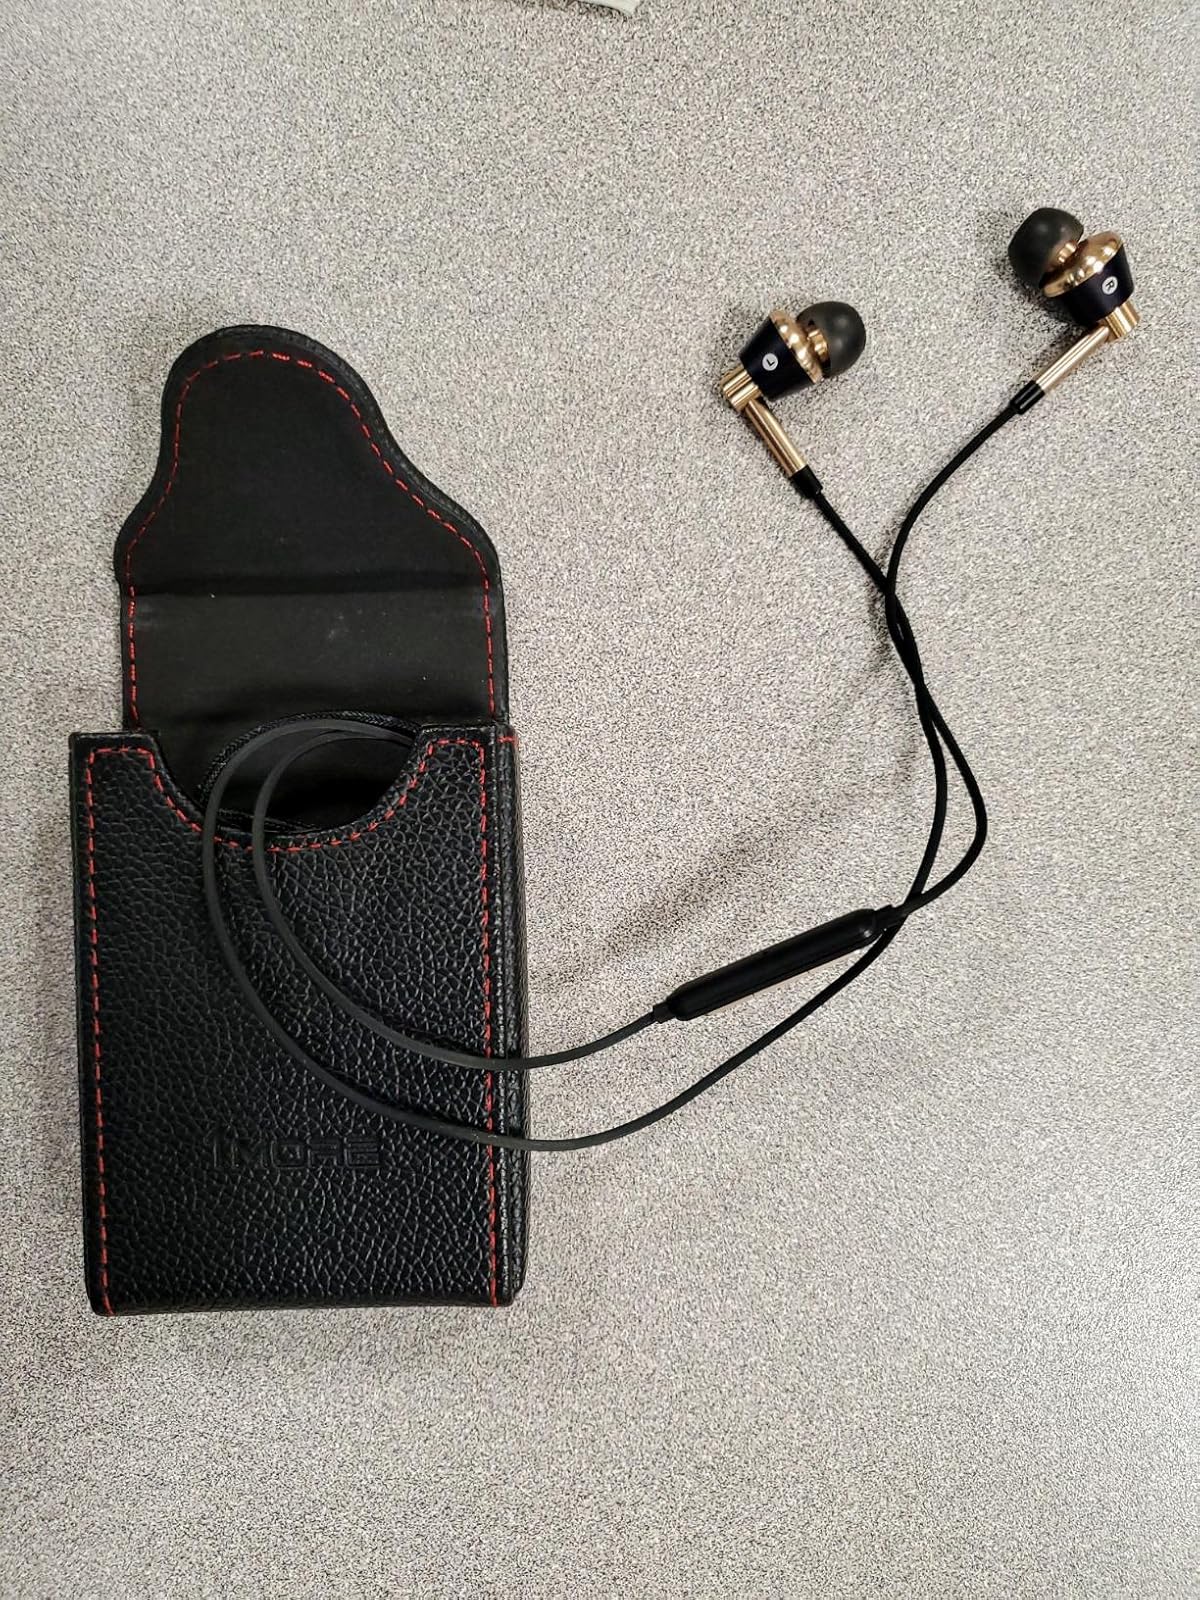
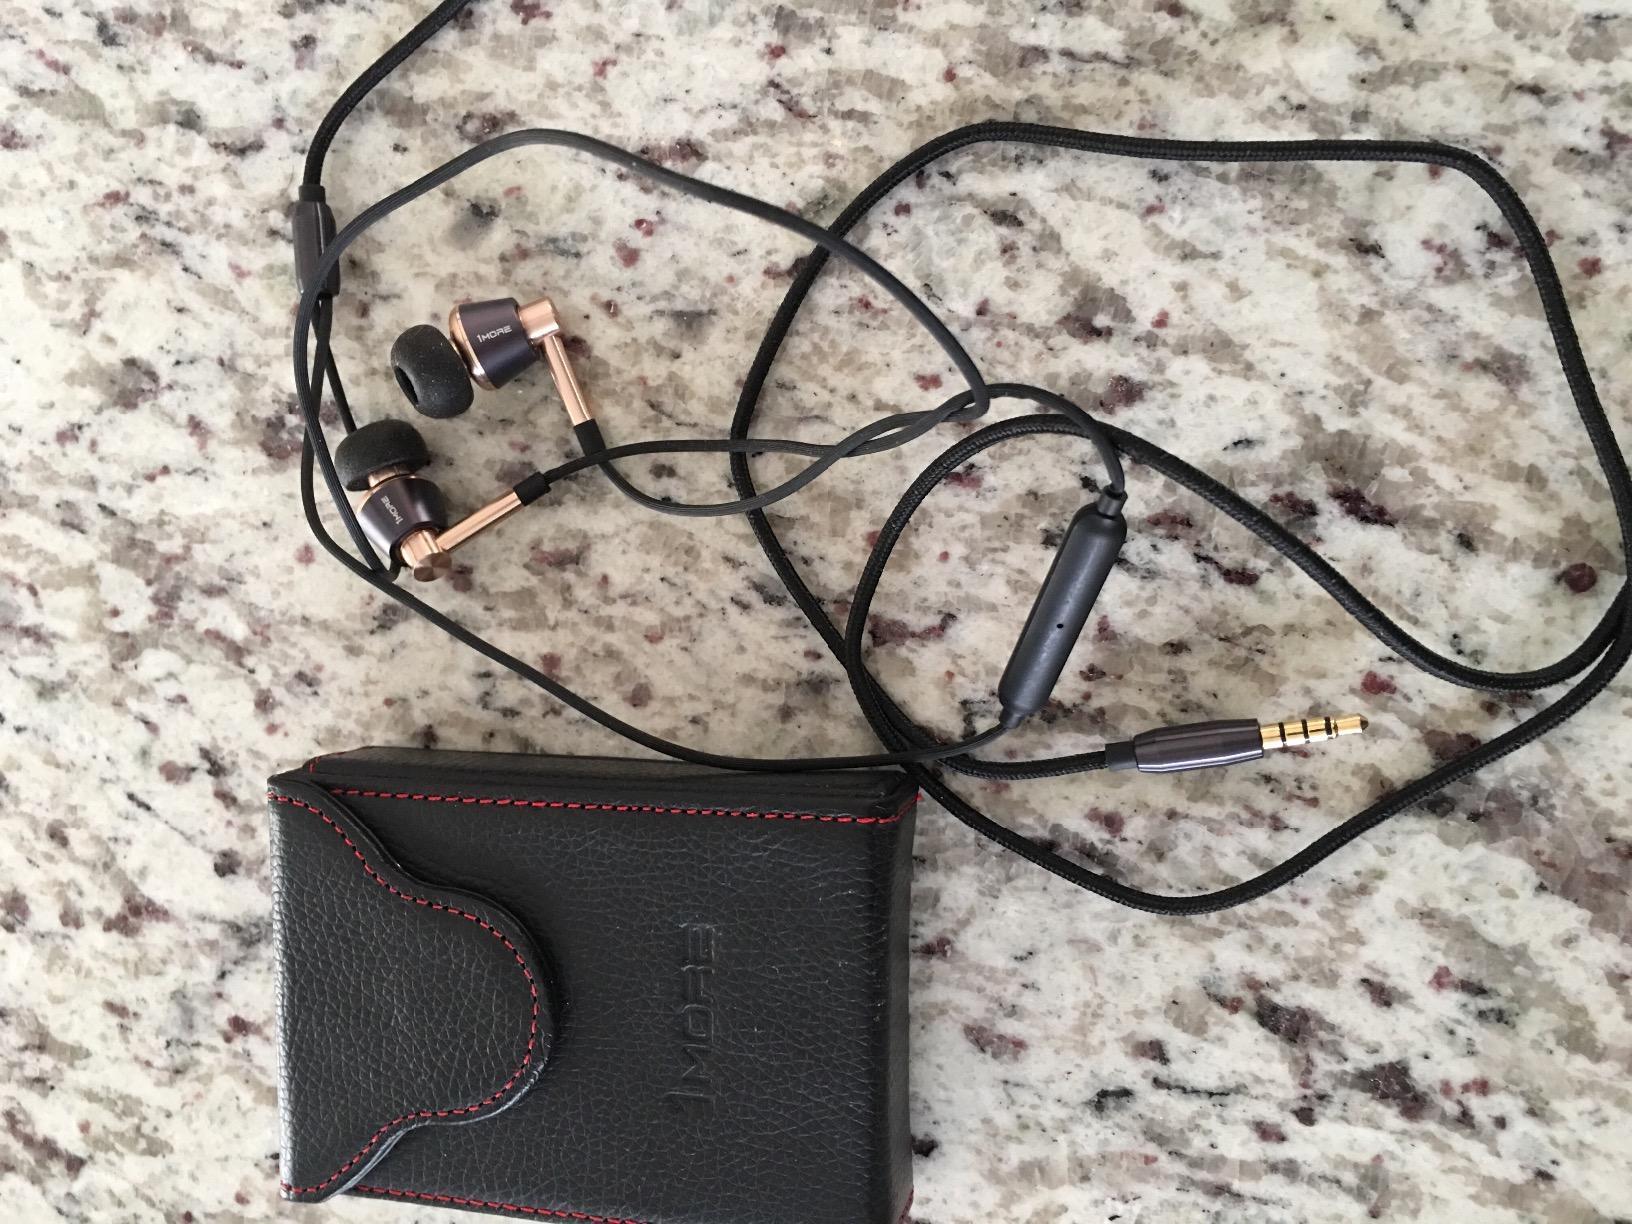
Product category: headphones
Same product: yes